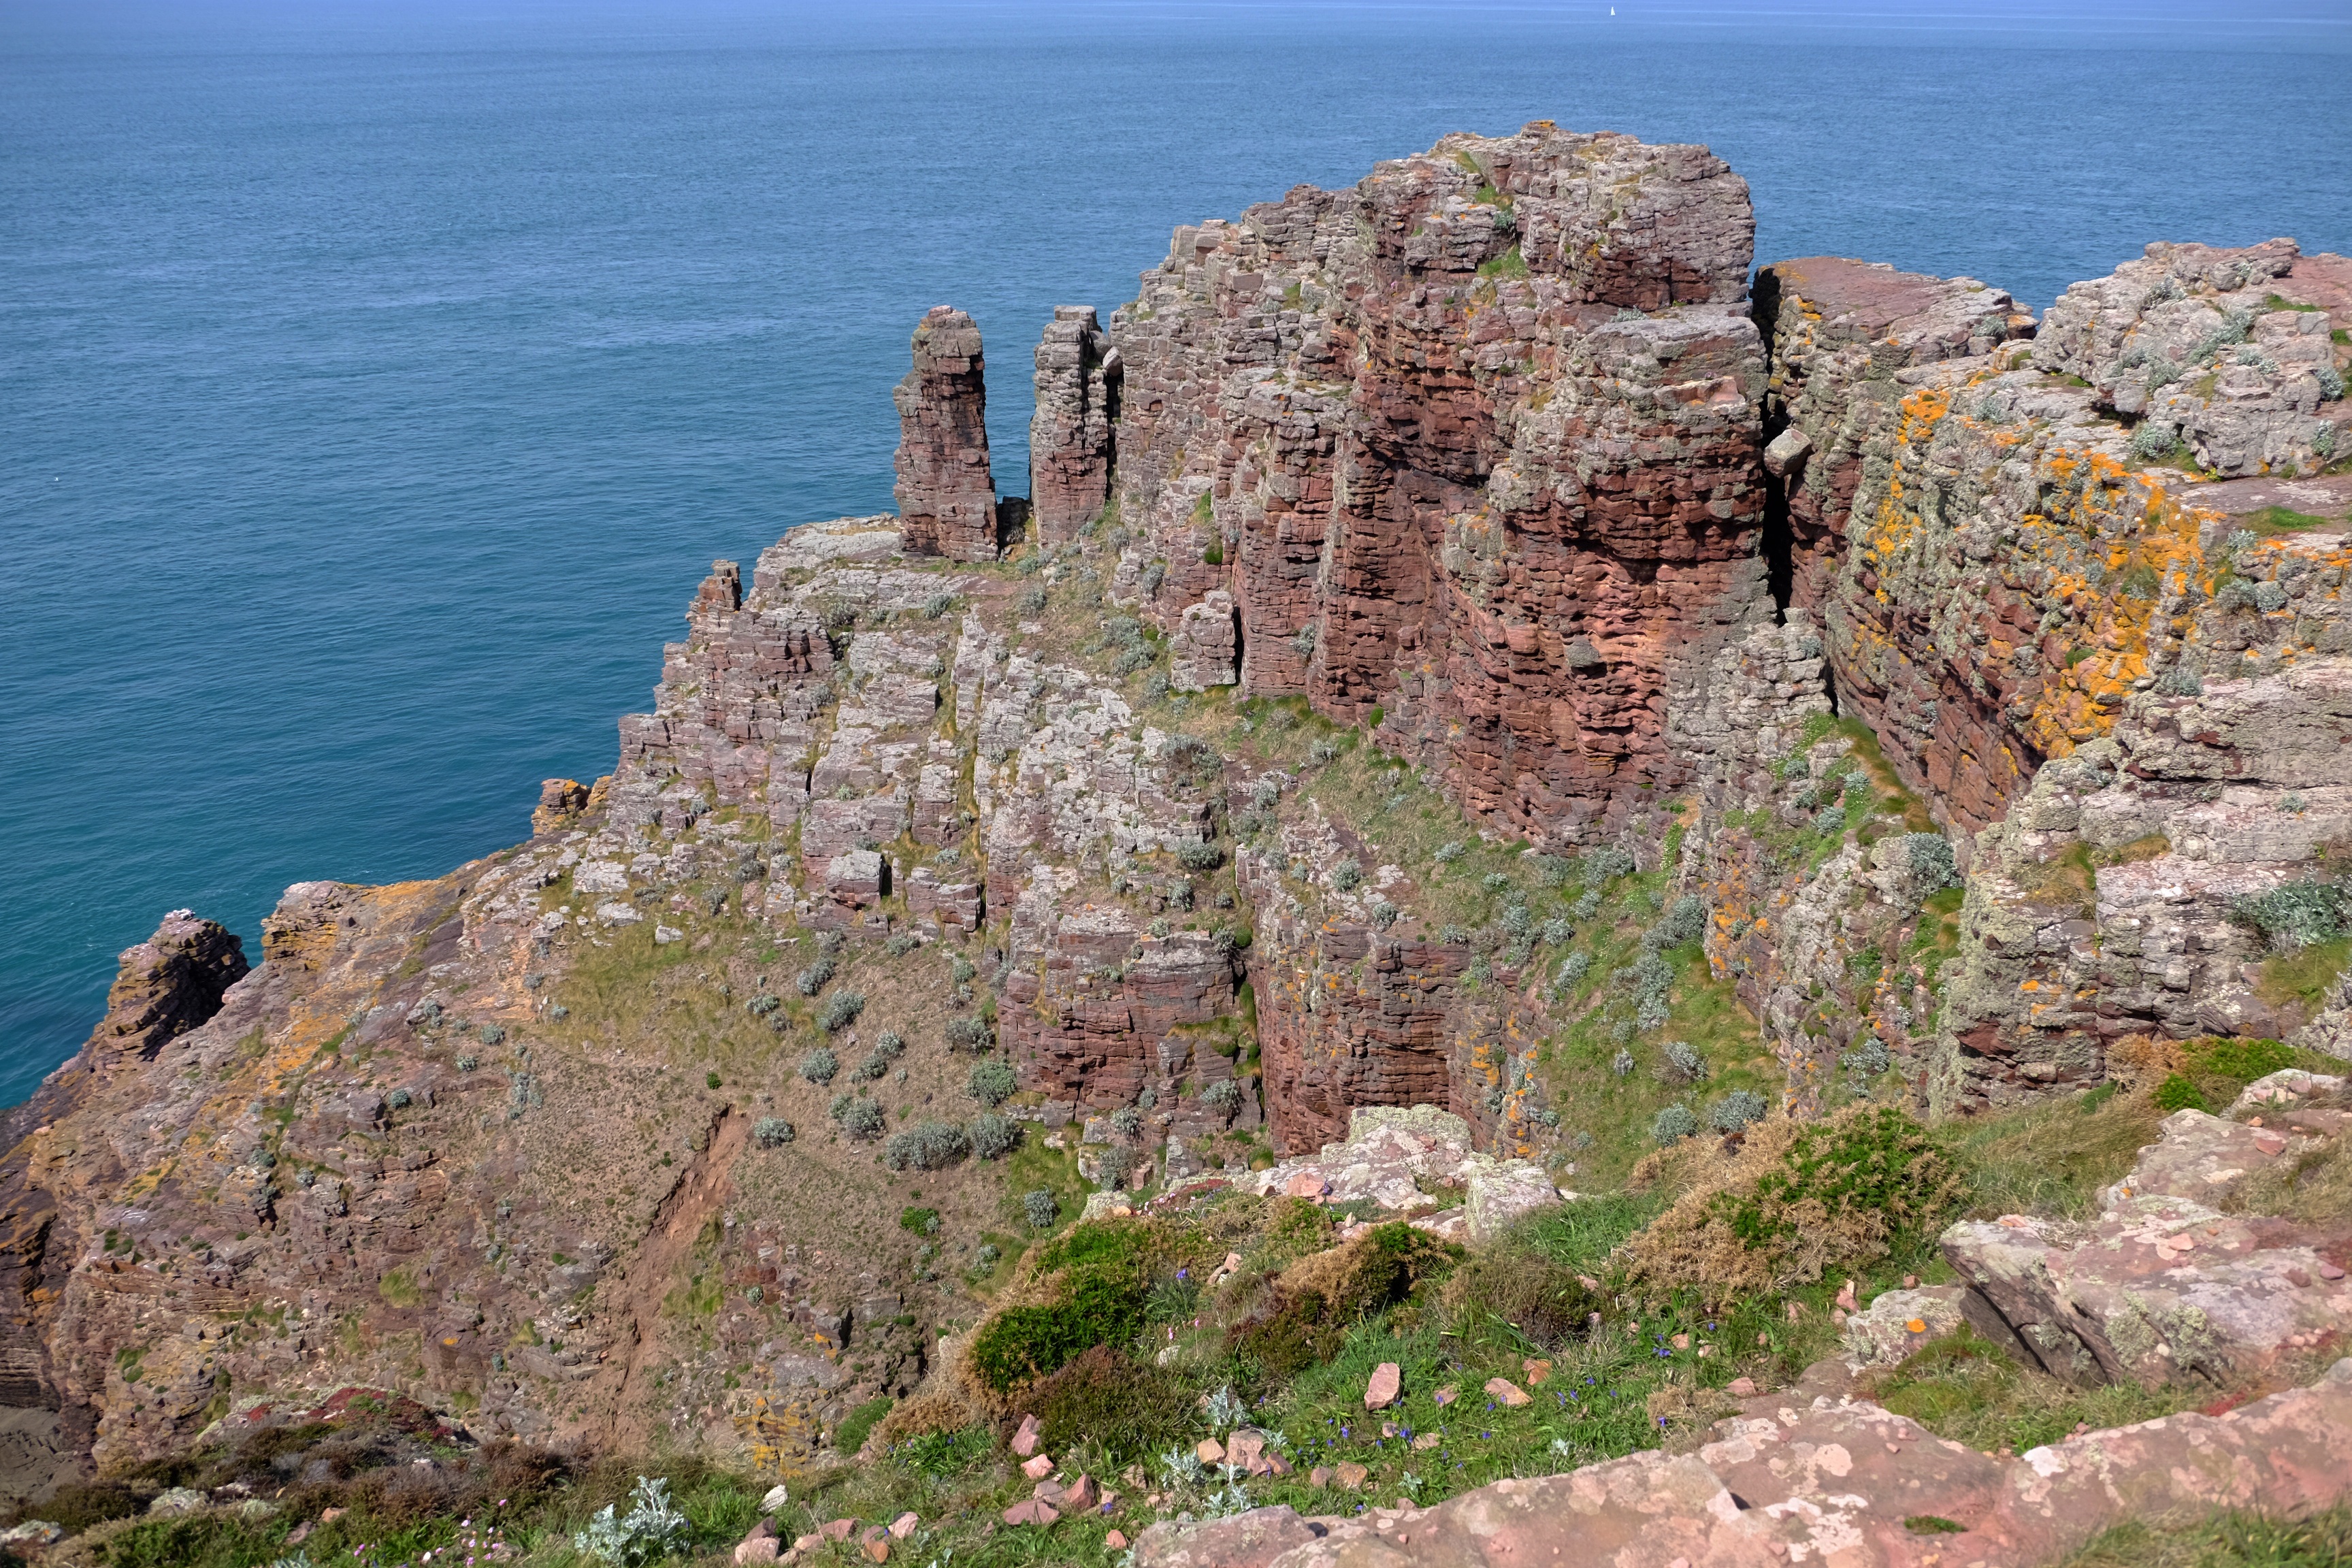
landscape, sea, coast, rock, walking, mountain, adventure, formation, cliff, france, blue, stack, terrain, ridge, rocks, geology, side, cape, brittany, landform, geographical feature